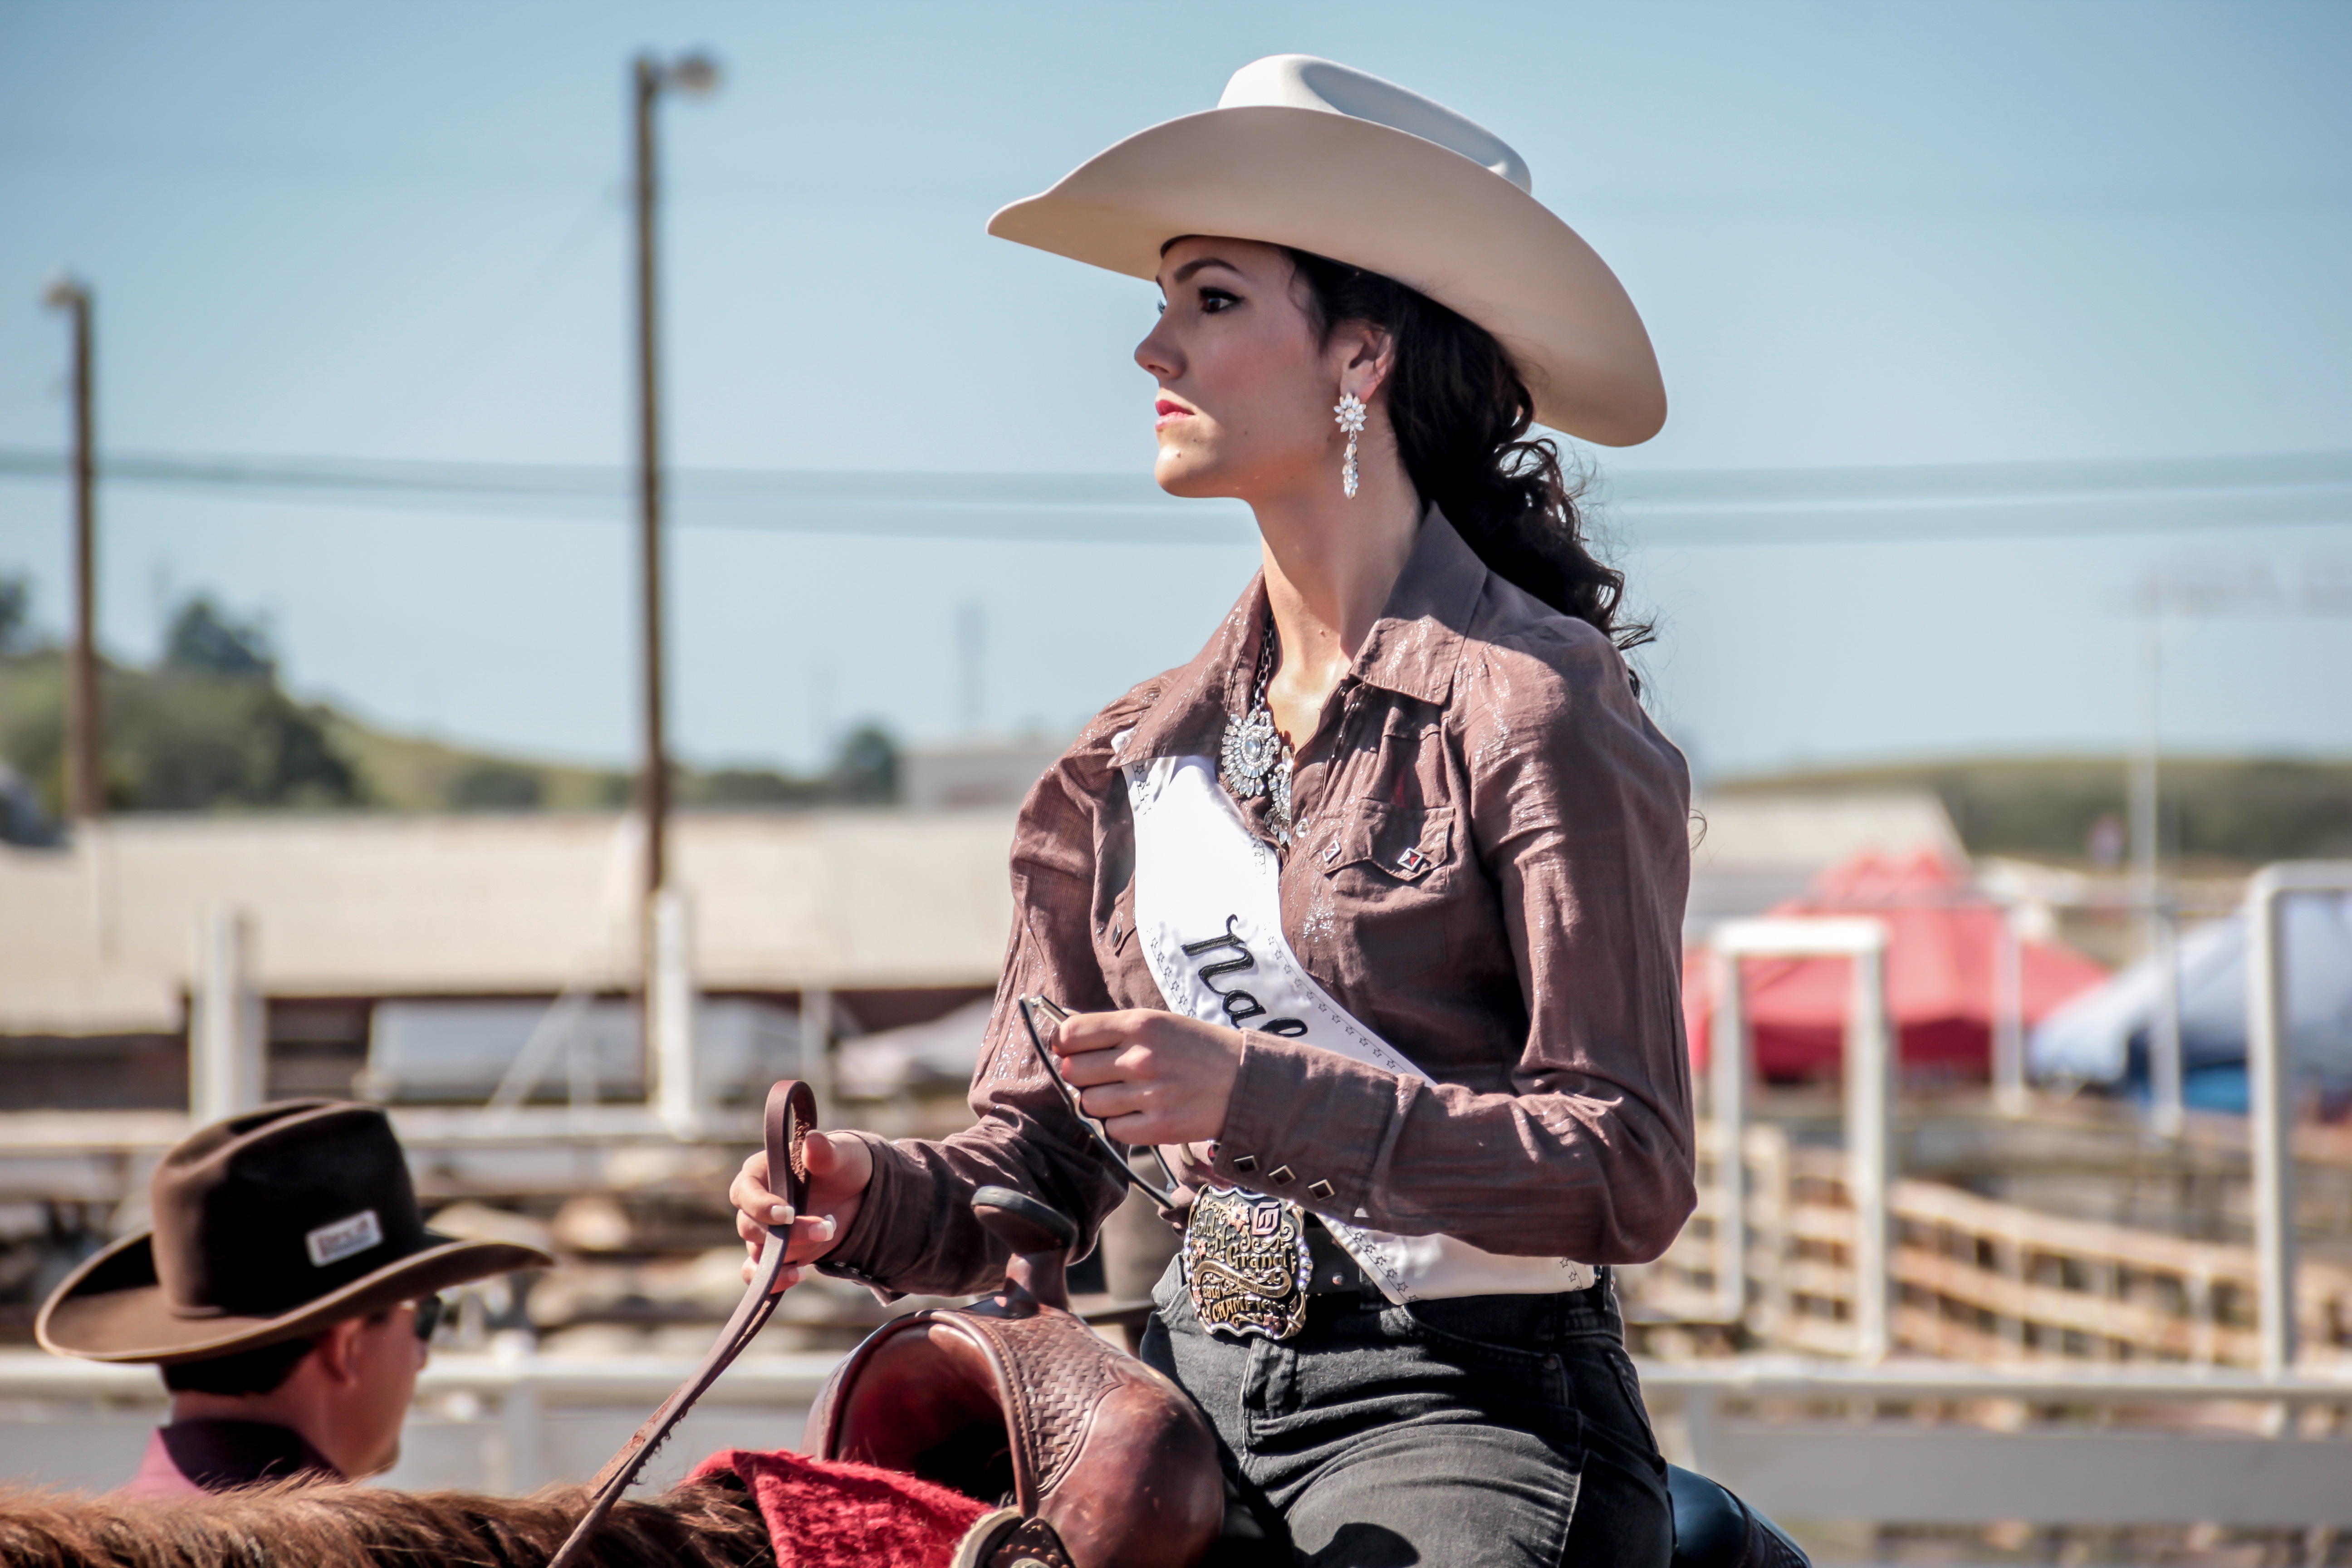
person, rope, animal, rider, vehicle, ranch, horse, hat, lady, cowgirl, barrel, equestrian, equine, saddle, cowboy, jockey, western, rodeo, spur, bucking, equestrian sport